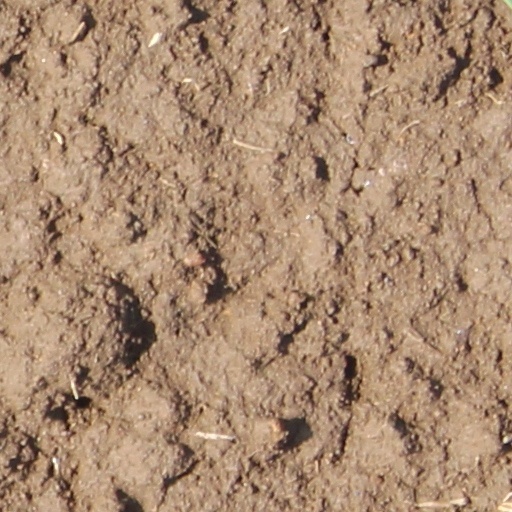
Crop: wheat